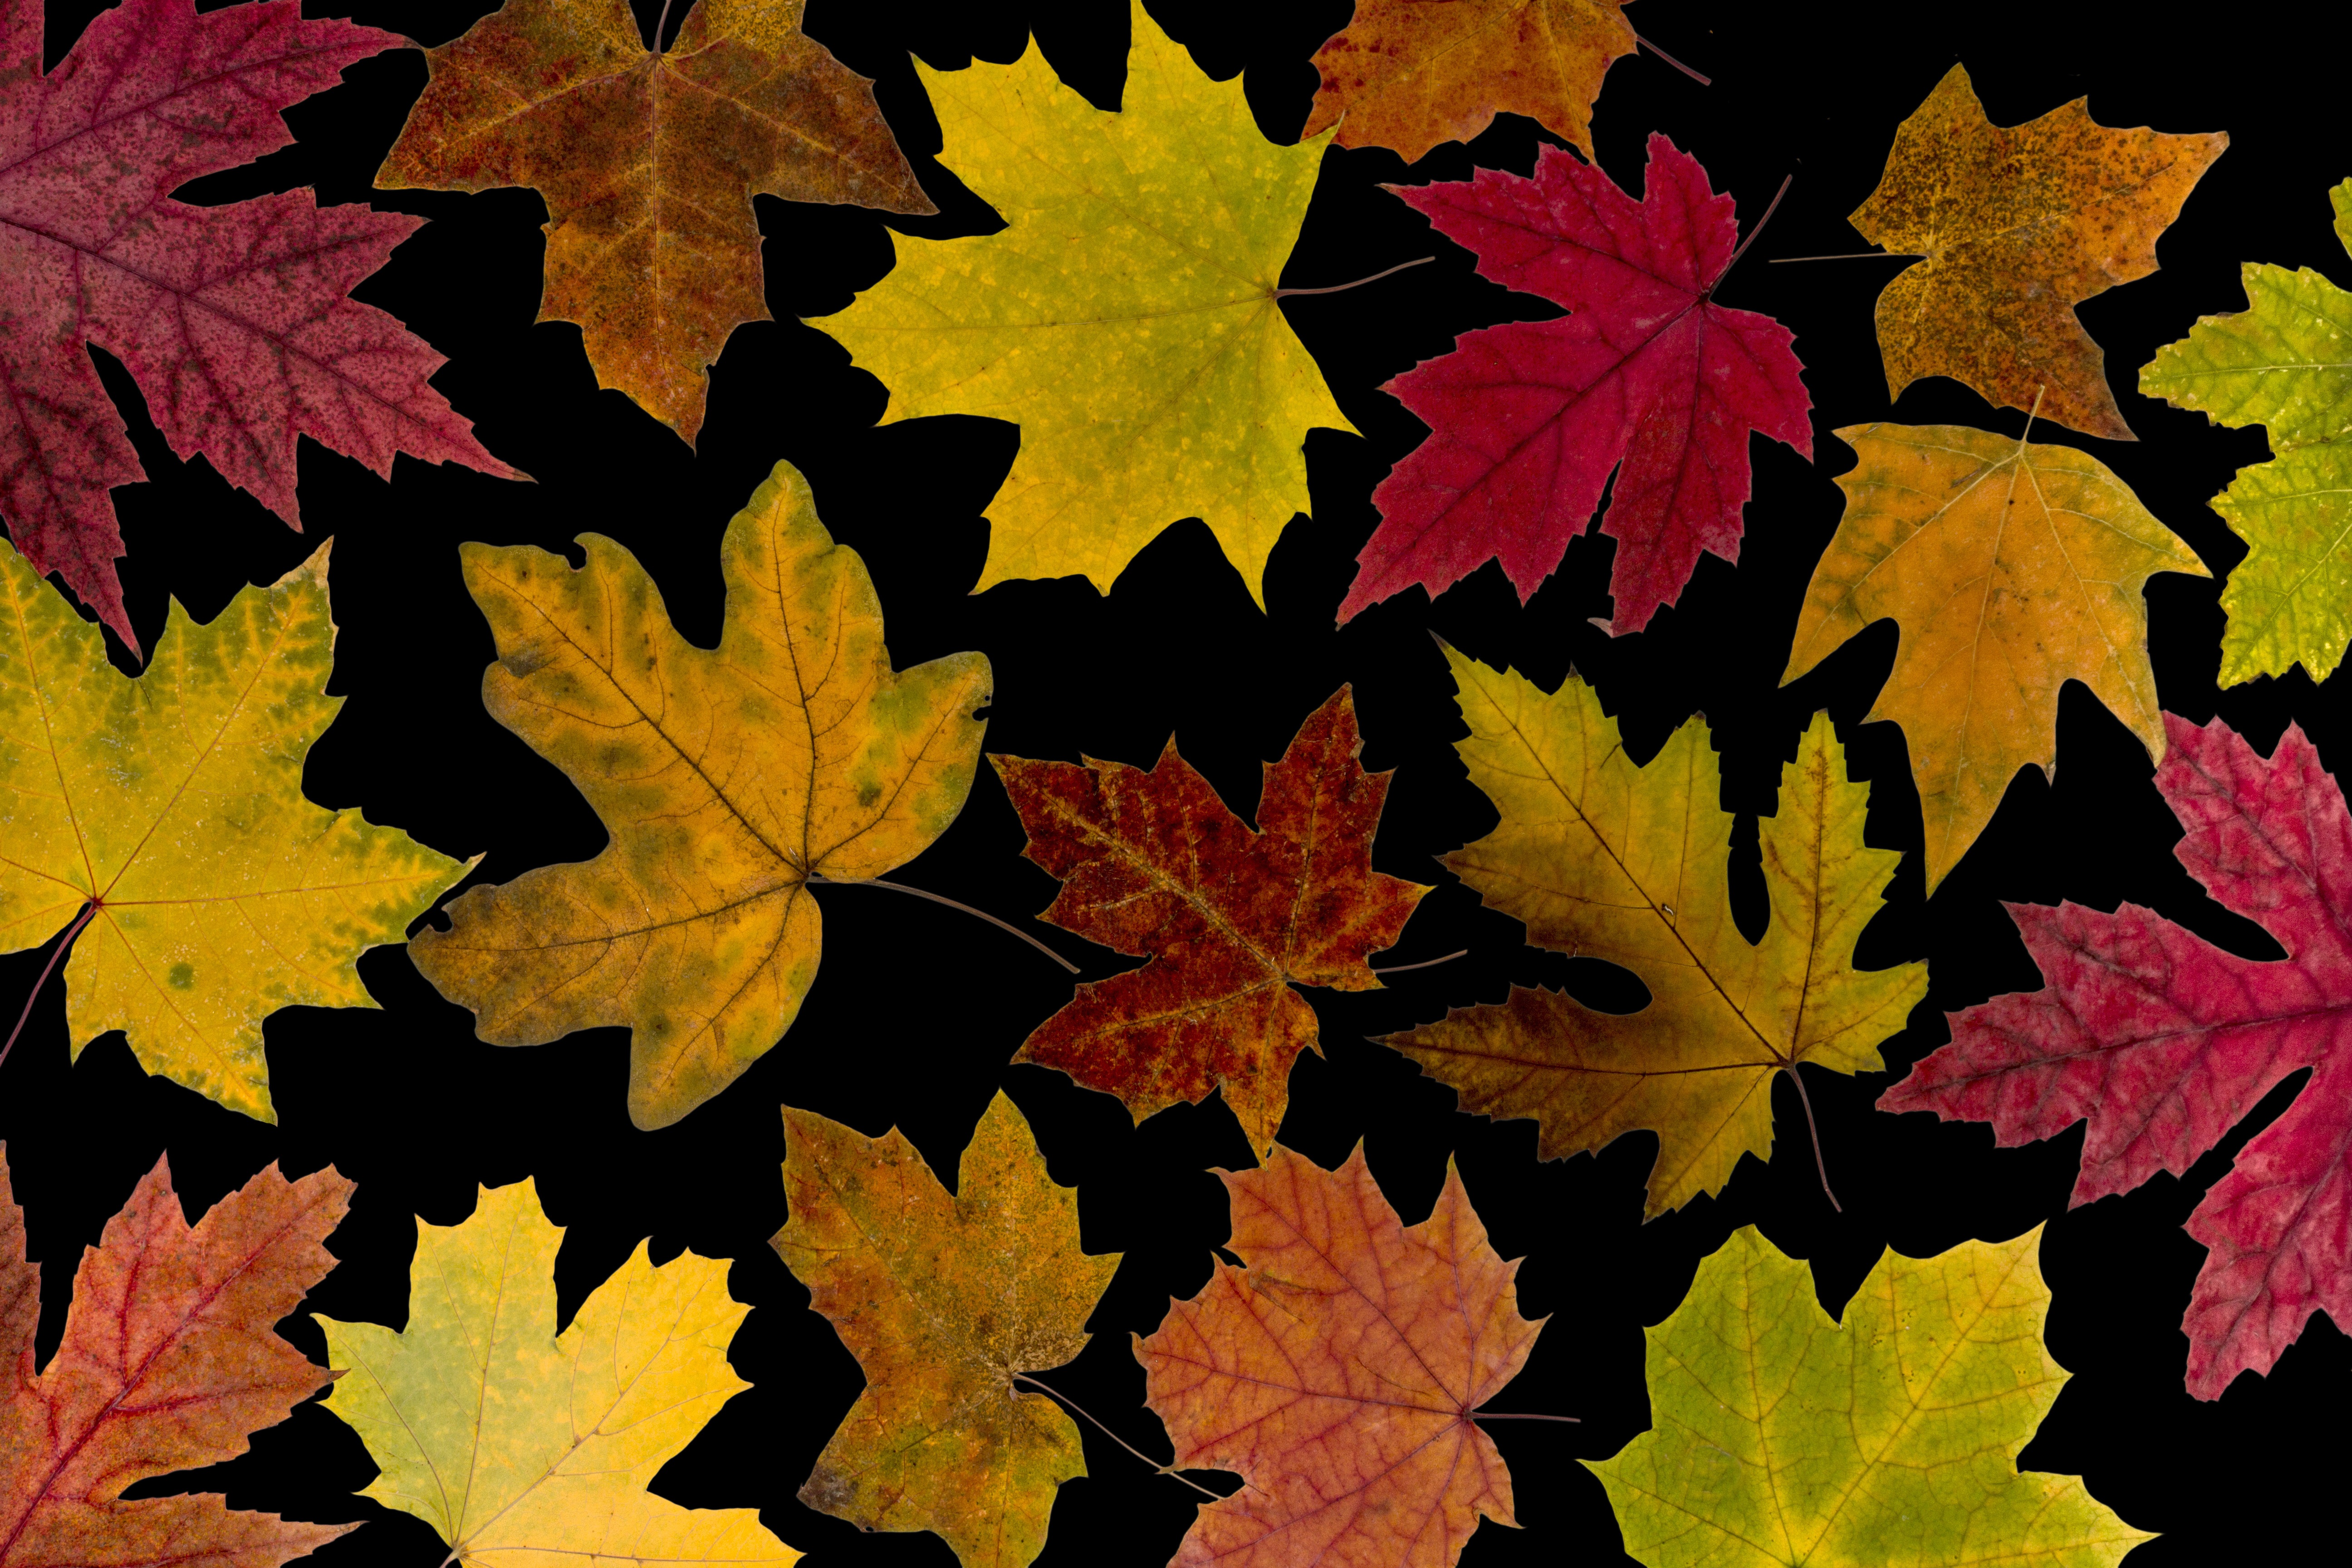
tree, plant, leaf, arid, flower, dry, foliage, autumn, colorful, season, maple, maple tree, maple leaf, arrangement, leaves, illustration, design, composition, autumn leaf, true leaves, foliage leaf, flowering plant, woody plant, land plant